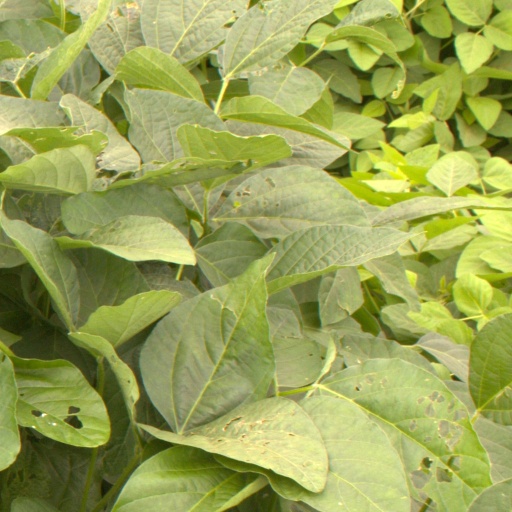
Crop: soybean